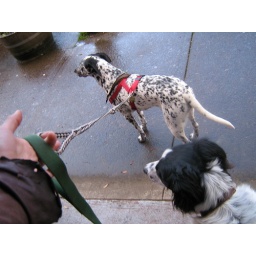
camera in one hand, key in another hand, dogs in another hand , and a coffee cup in another hand.